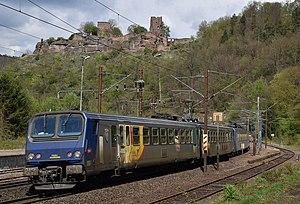
Automotrices Z 11522 et 11507 du TER Lorraine en UM avec un service Métrolor en passent la gare de Lutzelbourg
Cette liste recense les parcs de matériels roulants utilisés par le réseau TER Grand Est.
La gare de Lutzelbourg est une gare ferroviaire française de la ligne Paris – Strasbourg, située sur le territoire de la commune de Lutzelbourg, dans le département de la Moselle, en région Grand Est.